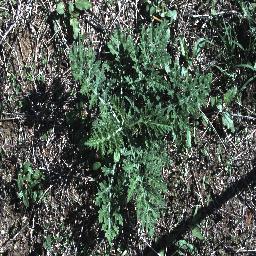
Label: parthenium